Pascal-Alex Vincent

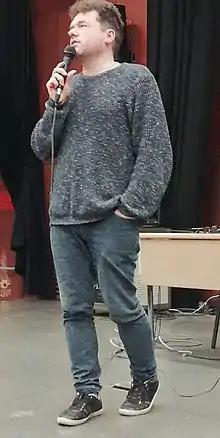
Pascal-Alex Vincent 2019

Pascal-Alex Vincent is a French director, author of original work, screenwriter, and voice-over.